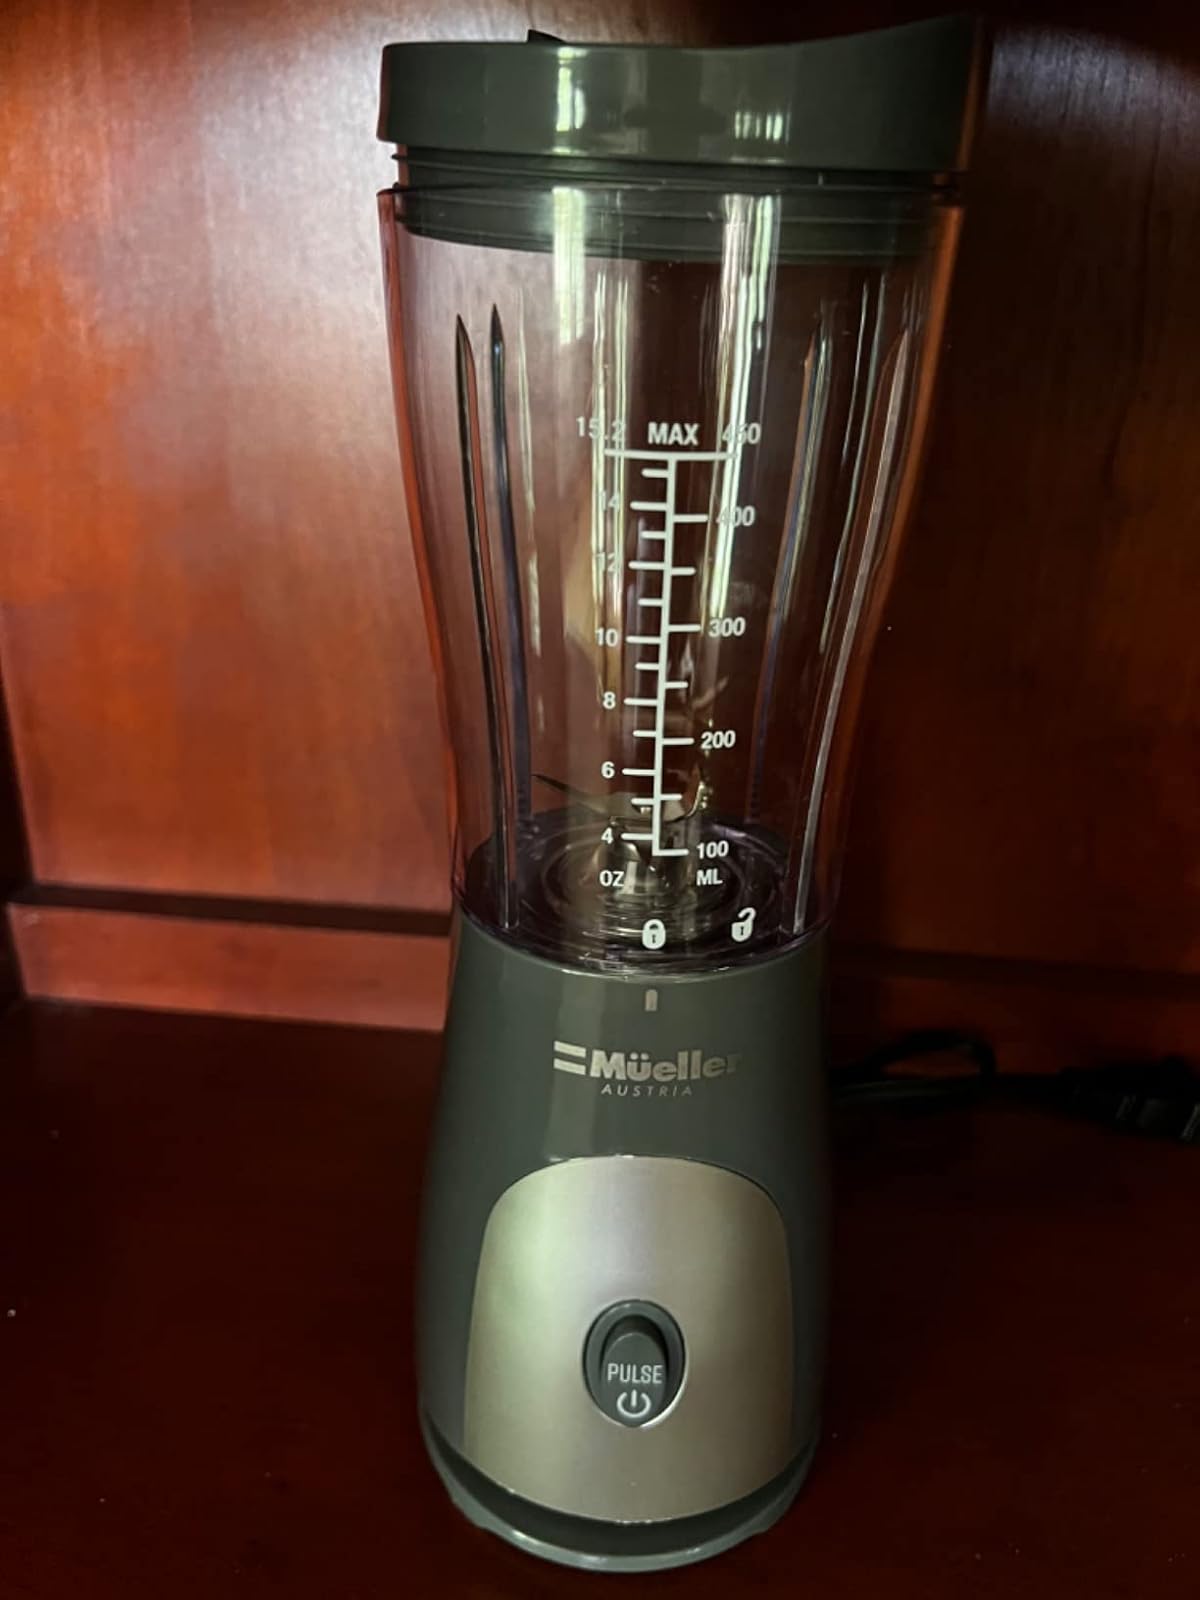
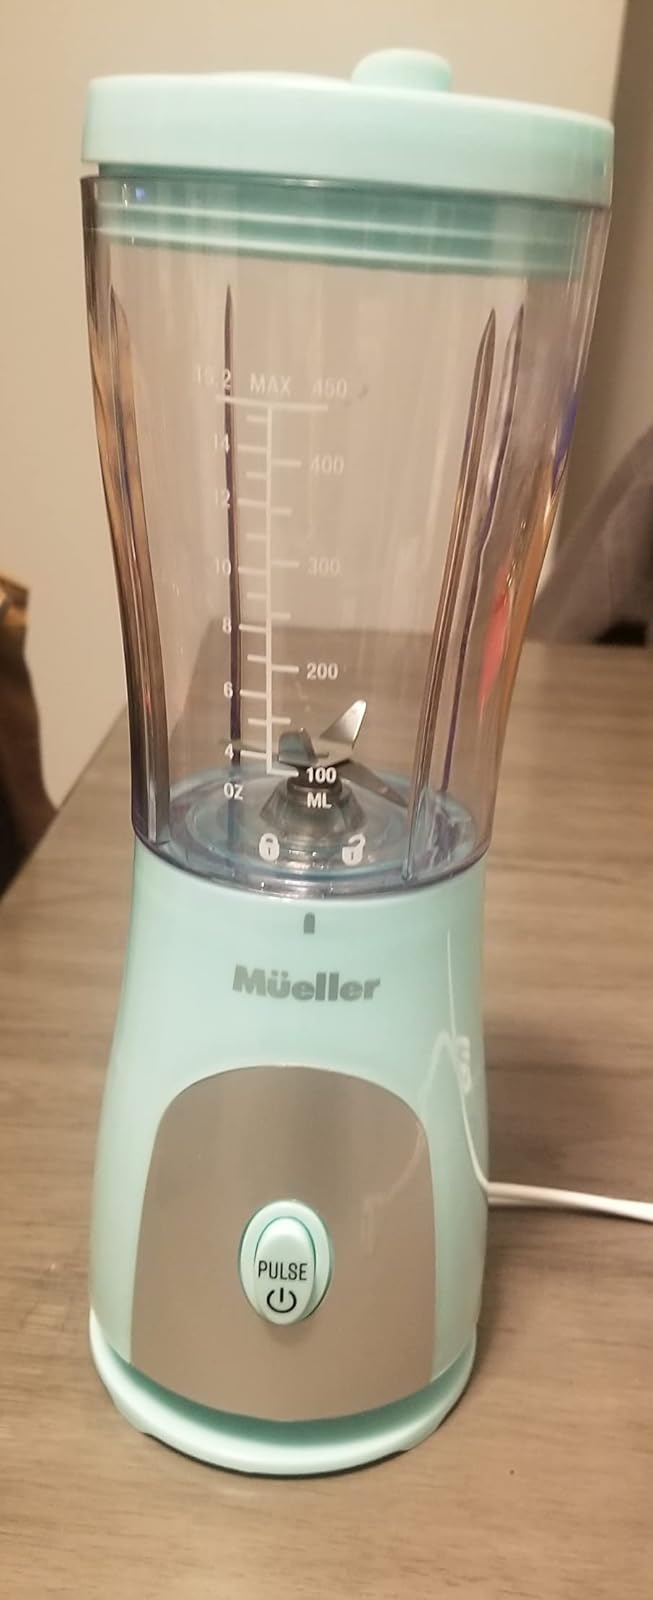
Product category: items_blender
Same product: no